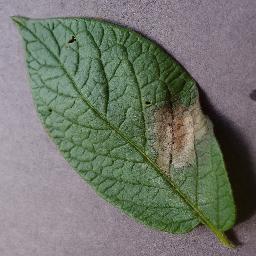
Label: Potato___Late_blight